Isabella Stewart Gardner

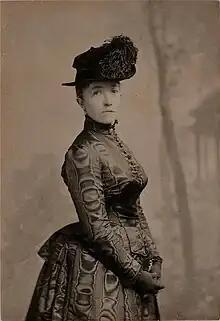
Isabella Stewart Gardner in 1888

Isabella Stewart Gardner (April 14, 1840 – July 17, 1924) was an American art collector, philanthropist, and patron of the arts. She founded the Isabella Stewart Gardner Museum in Boston.